Transfiguration of Jesus in Christian art

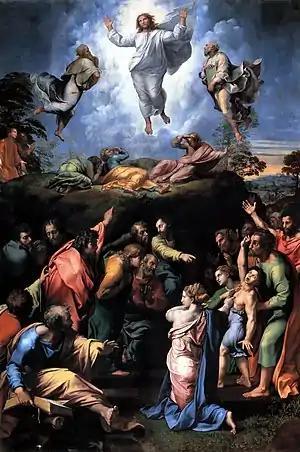
"Transfiguration" by Raphael (1518–1520)

A different, symbolic, approach is taken in the apse mosaic of the Basilica of Sant'Apollinare in Classe in Ravenna, also mid 6th century, where half-length figures of Moses (beardless) and Elijah emerge from little clouds on either side of a large jewelled cross with a Hand of God above it. This scene occupies the "sky" over a standing figure of Saint Apollinaris (said to have been a disciple of Saint Peter) in a paradisal garden, who is flanked by a frieze-like procession of twelve lambs, representing the Twelve Apostles. Three further lambs stand higher up, near the horizon of the garden, and looking up at the jewelled cross; these represent the three apostles who witnessed the Transfiguration.